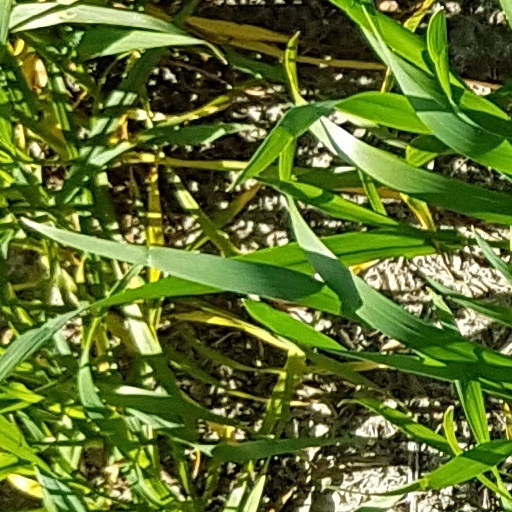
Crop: wheat